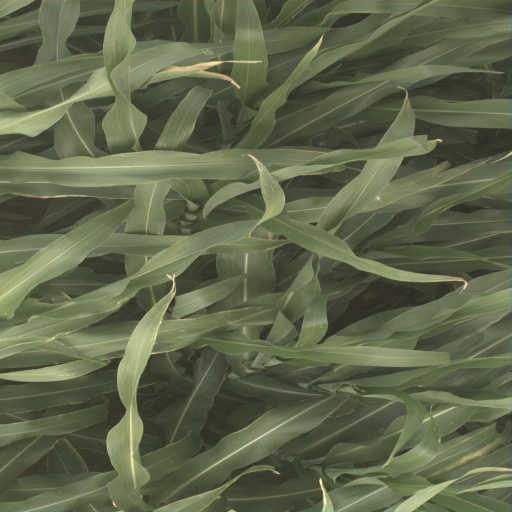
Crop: sorghum